Hajduk

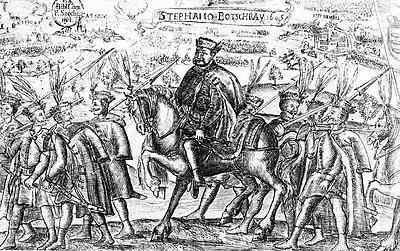
István Bocskay and his hajduk warriors

In 1604-1606, István Bocskay, Lord of Bihar, led an insurrection against the Habsburg Emperor, whose army had recently occupied Transylvania and begun a reign of terror. The bulk of Bocskay's army was composed of serfs who had either fled from the war and the Habsburg drive toward Catholic conversion, or been discharged from the Imperial Army. These peasants, freelance soldiers, were known as the "hajduks". As a reward for their service, Bocskay emancipated the hajduk from the jurisdiction of their lords, granted them land, and guaranteed them rights to own property and to personal freedom. The emancipated hajduk constituted a new "warrior estate" within Hungarian feudal society. Many of the settlements created at this time still bear the prefix "Hajdú" such as Hajdúbagos, Hajdúböszörmény, Hajdúdorog, Hajdúhadház, Hajdúnánás, Hajdúsámson, Hajdúszoboszló, Hajdúszovát, Hajdúvid etc., and the whole area is called "Hajdúság" (Land of the Hajduk) (see Hajdú County).